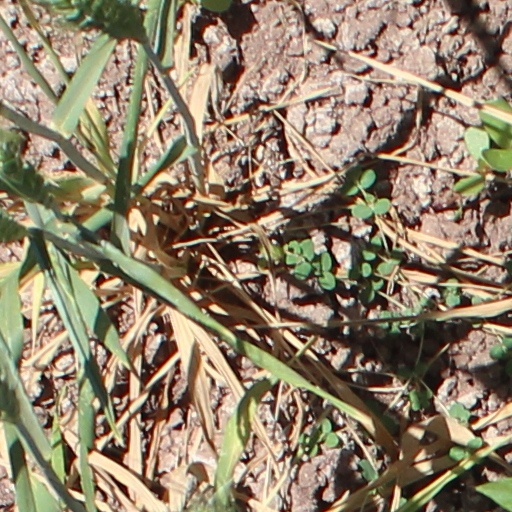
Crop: wheat